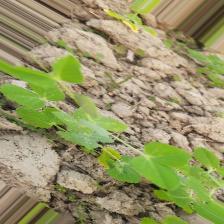
Label: Powdery Mildew